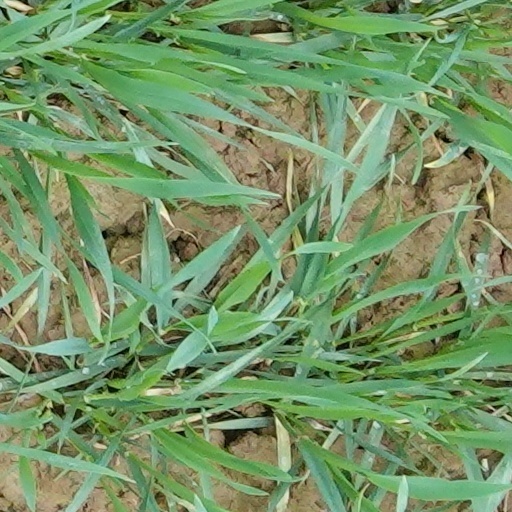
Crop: wheat